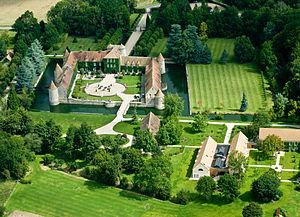
Vue aérienne du Château de Villiers-le-Mahieu